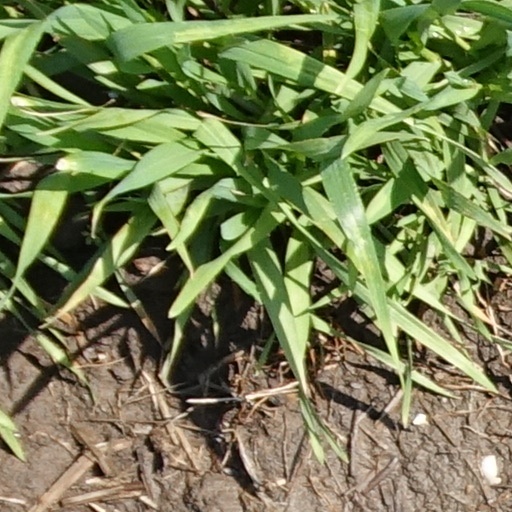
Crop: wheat